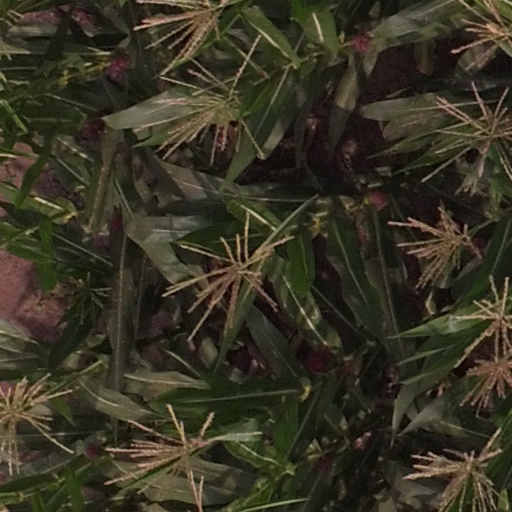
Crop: maize; corn